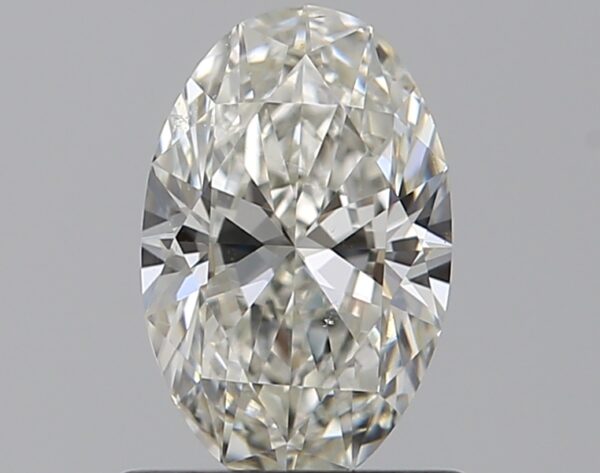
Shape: oval
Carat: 0.7
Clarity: VS2
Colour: I
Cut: EX
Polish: EX
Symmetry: VG
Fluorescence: N
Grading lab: GIA
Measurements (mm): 7.45 x 4.79 x 2.92